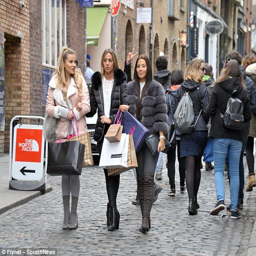
retail therapy : the trio cut a chic appearance as they enjoyed a day of shopping